Answer in natural language. Where is Window (marked A) with respect to brown wooden dresser with three drawers (marked B)? Choose between the following options: left or right
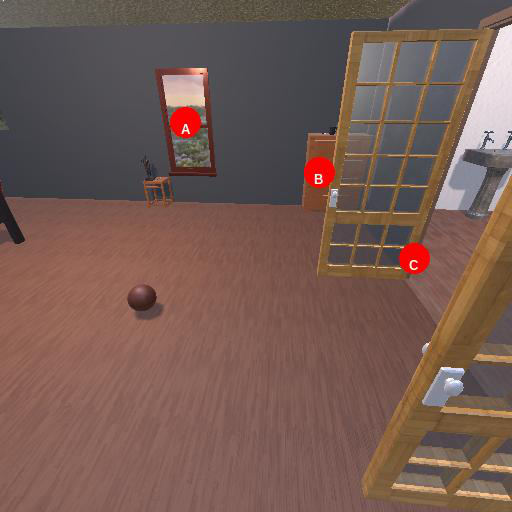
<answer>left</answer>